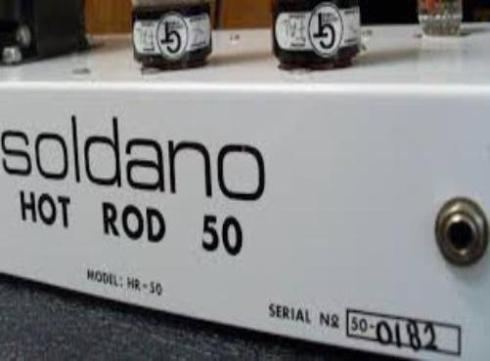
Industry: Electronic